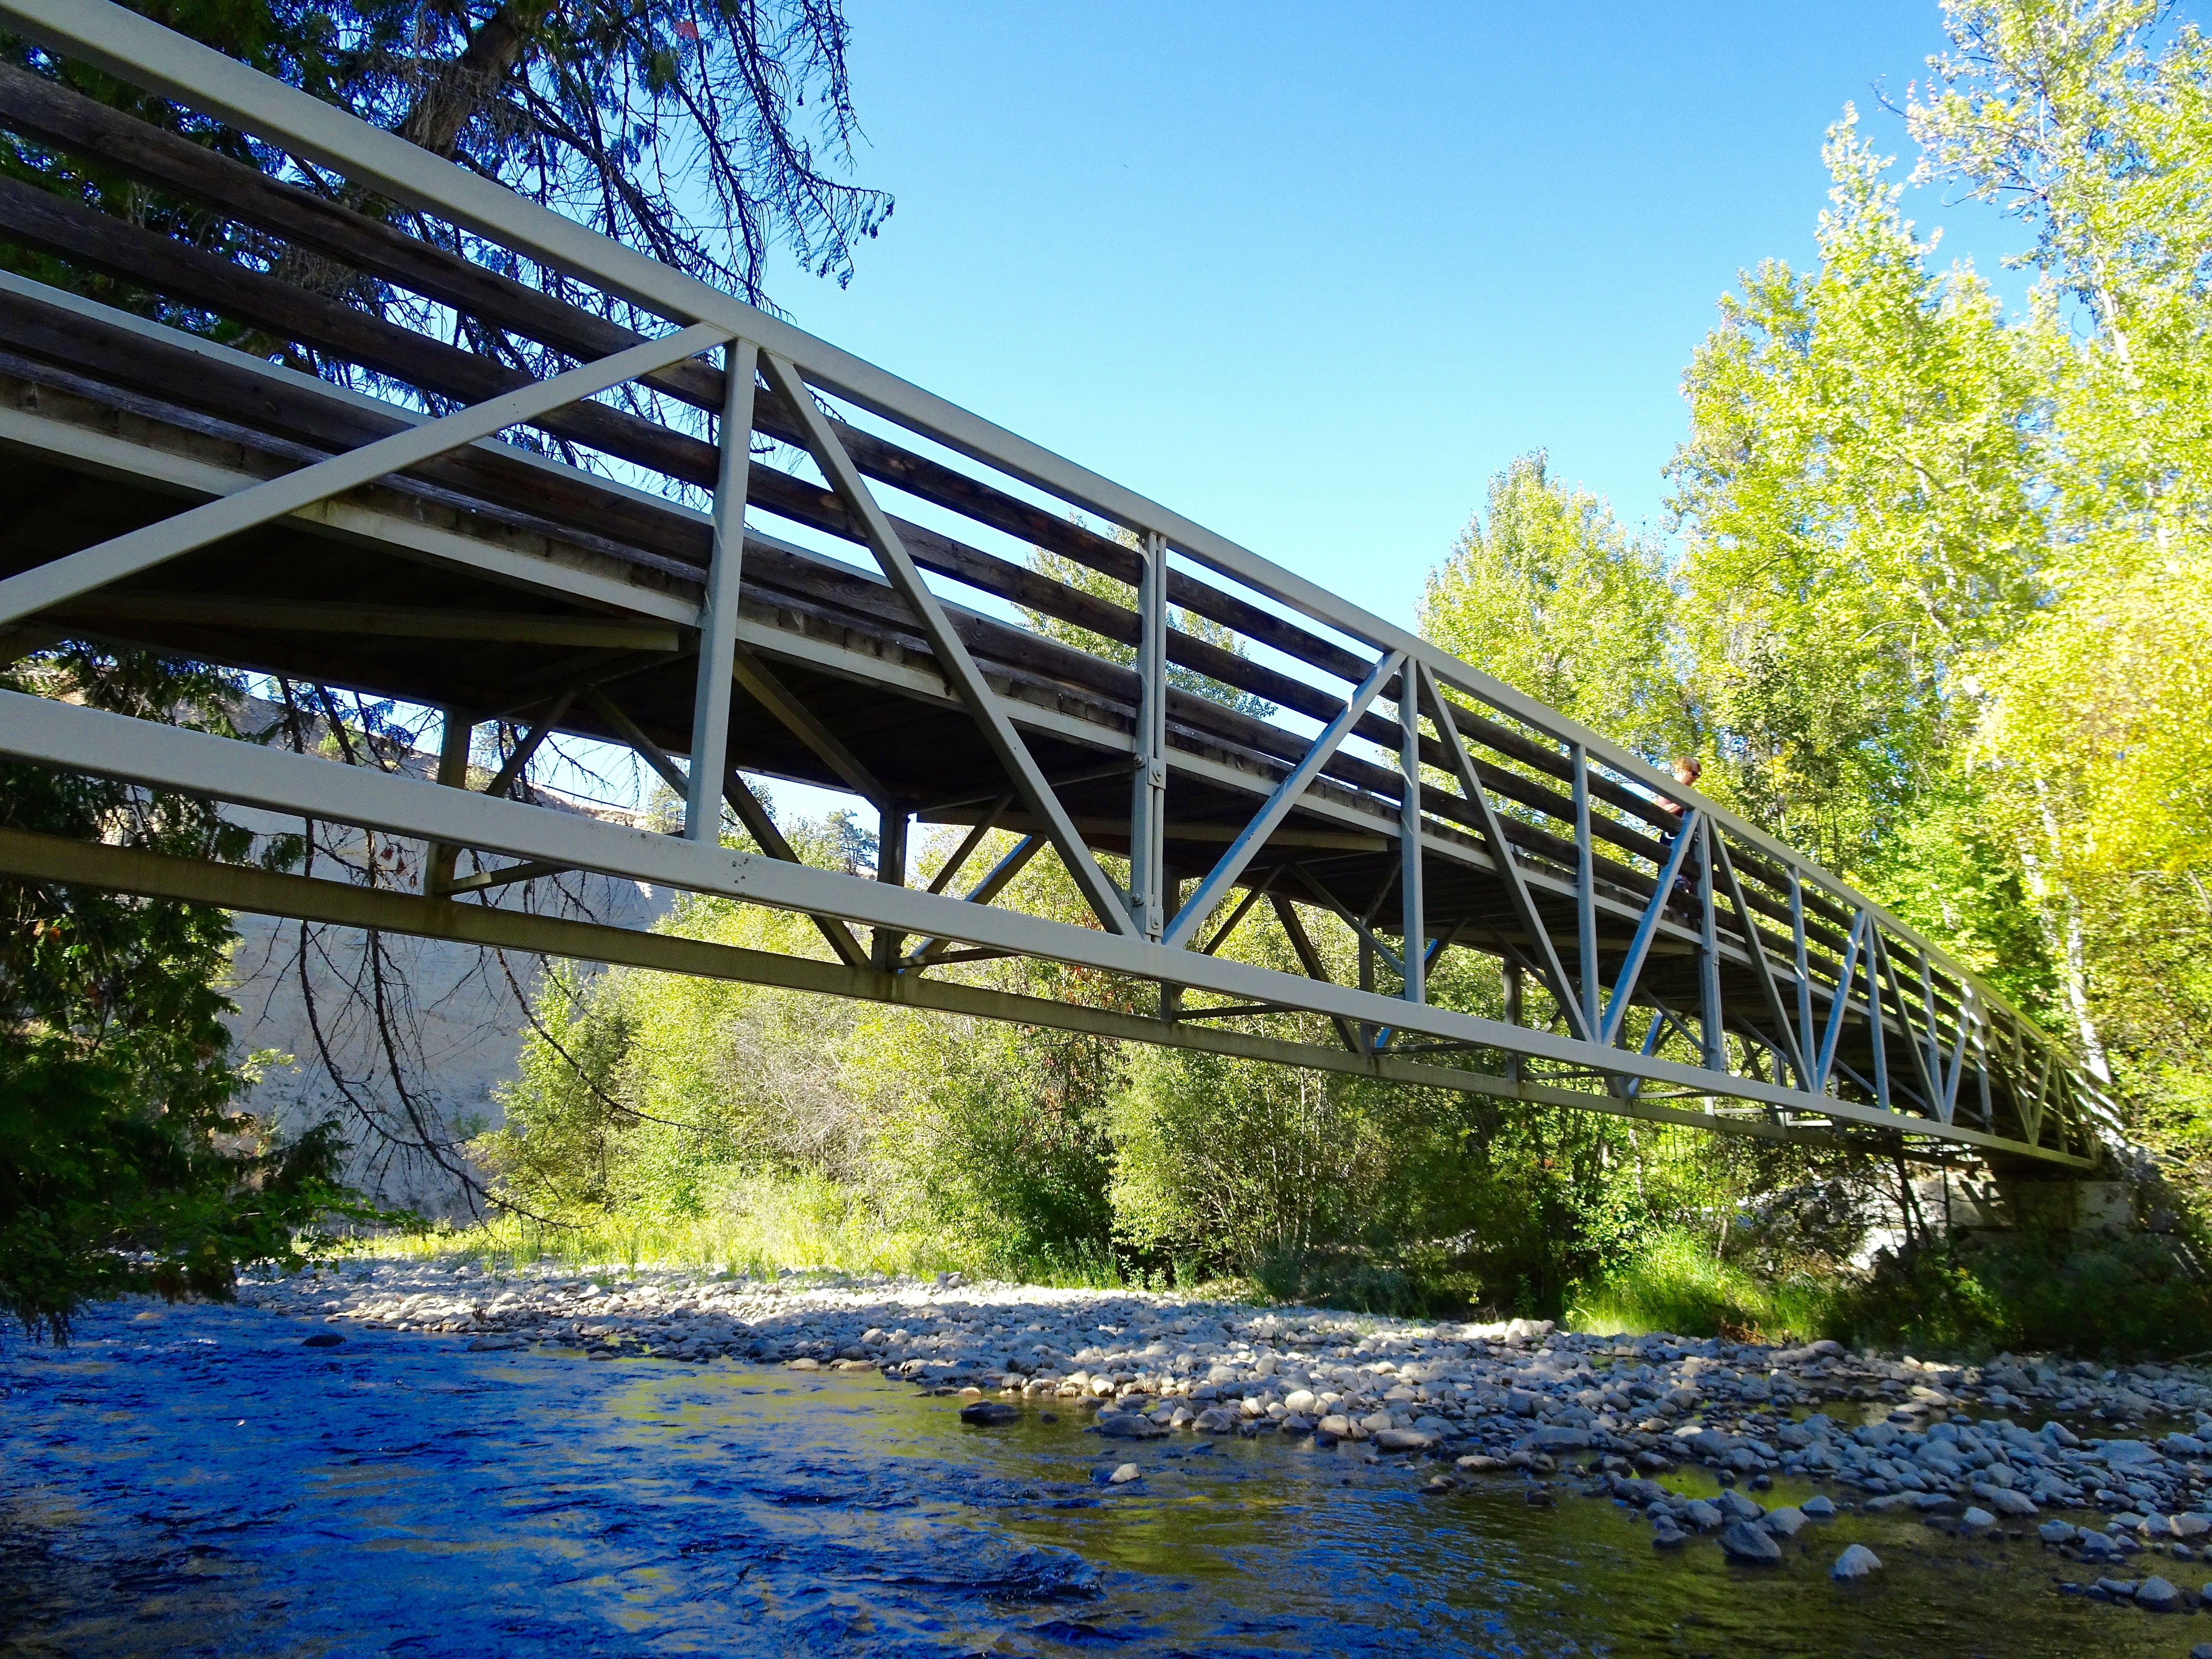
bridge, crossing, river, construction, reflection, wooden, arch bridge, truss bridge, nonbuilding structure